Andrea Orcel

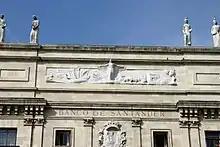
Orcel was slated to join Banco Santander as its chief executive from September 2018 to January 2019.

In September 2018, Ana Botín announced that Orcel would lead Spanish commercial bank and financial services company Banco Santander as its CEO, starting early 2019. Orcel formally left UBS on September 30, 2018. His appointment to the chief executive made him the first non-Spanish individual to be nominated for such a high-ranking position at the company. Despite being a traditional mergers and acquisitions banker, Orcel expressed interest in staving off banking digitization instead of acquiring more banks or merging with other large banks. As Orcel left UBS, his employment contract included variable remuneration valued at $21.3 million (€18.5 million). Santander agreed to pay Orcel this remuneration as a part of his sign-on bonus on October 19, 2018, if UBS did not pay it.